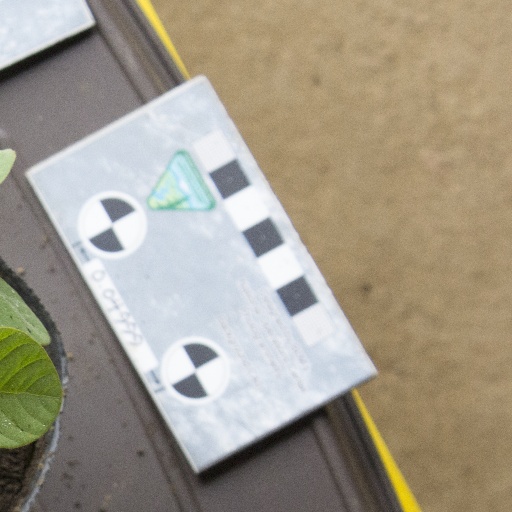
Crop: soybean